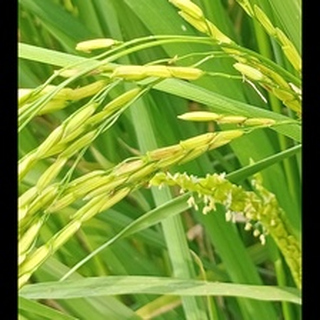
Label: healthy_rice